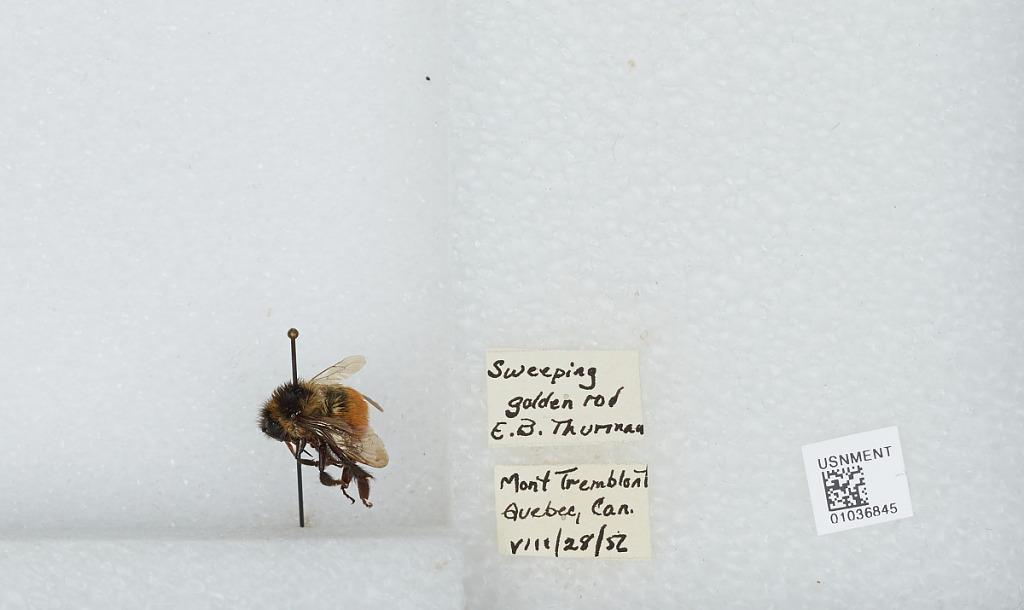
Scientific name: Bombus (Pyrobombus) ternarius Say
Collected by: E. Thurman
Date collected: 1956-8-28
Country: Canada
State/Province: Quebec
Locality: Mont Tremblant
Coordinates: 46.1614, -74.5603